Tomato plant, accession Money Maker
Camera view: tilt-top (135 deg); turntable rotation: 60 degrees
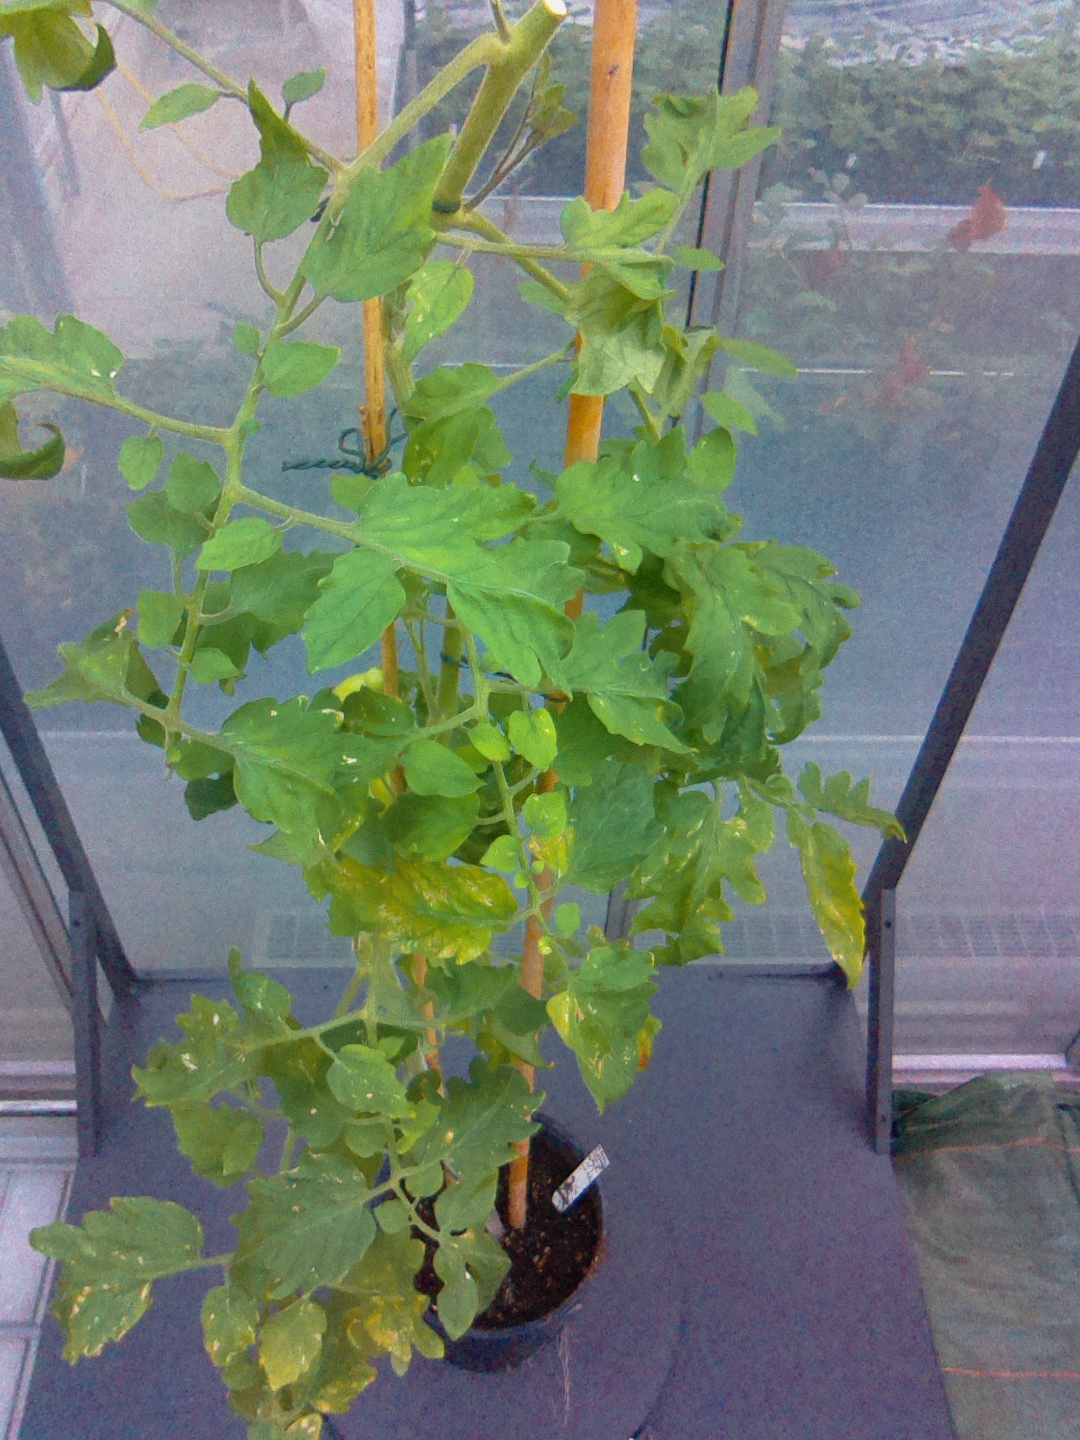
BBCH growth stage 77: 70%-80% of final fruit size